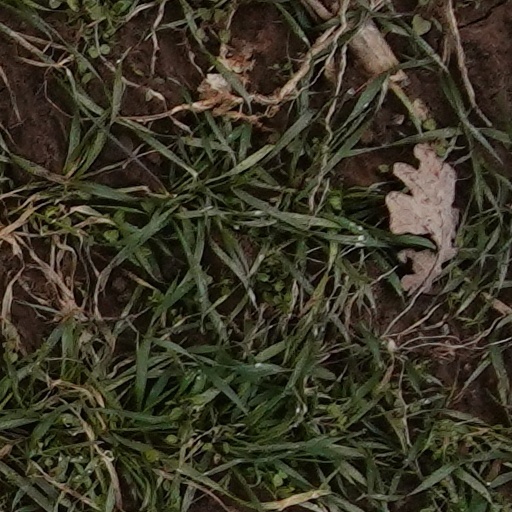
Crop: wheat